Question: Why he standing?
Tambaya: Meyasa shi tsaye?
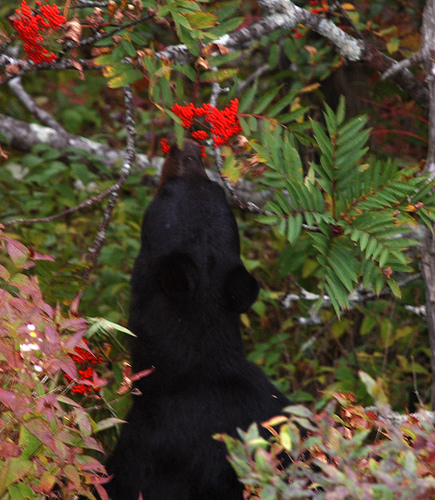
Answer: To eat.
Amsa: Don cin abinci.